Taylor Beck (ice hockey)

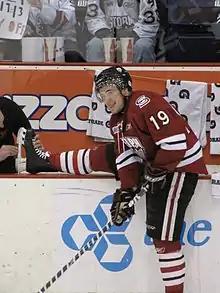
Beck as a member of the Guelph Storm in 2010

Beck was drafted by the Nashville Predators in the third round, 70th overall, in the 2009 NHL Entry Draft. He was signed to a three-year entry-level contract with the Predators on August 25, 2010.